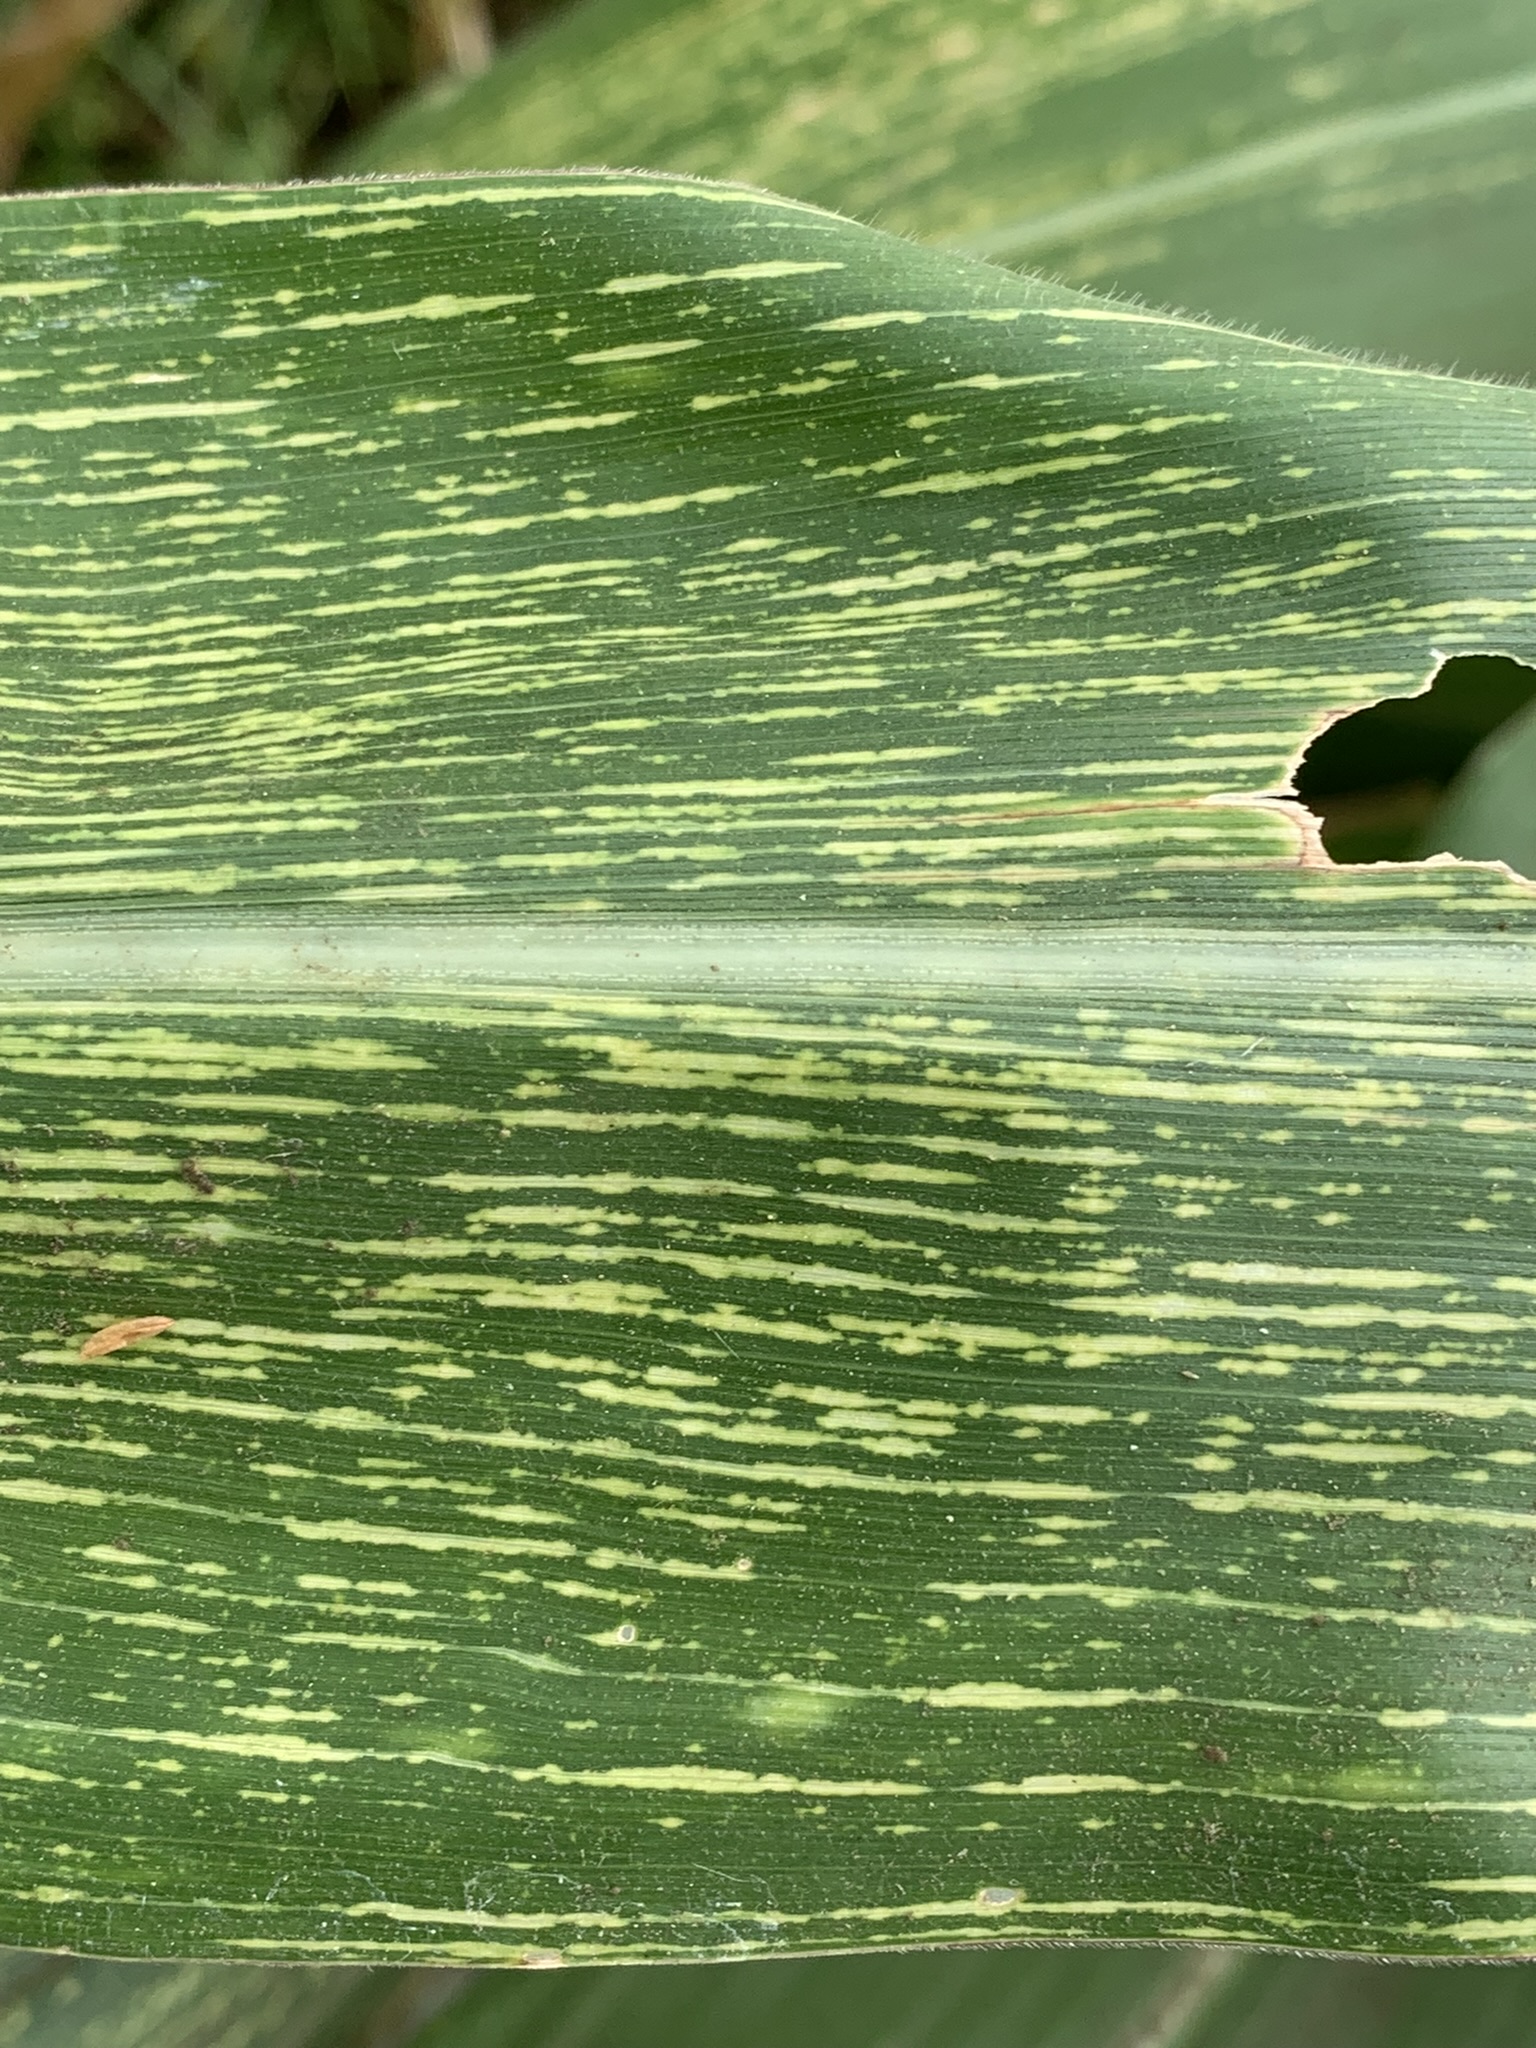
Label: MSV